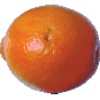
Label: Tangelo 1